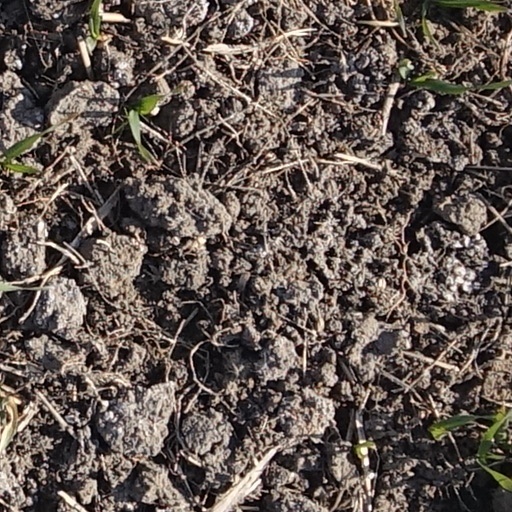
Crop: wheat